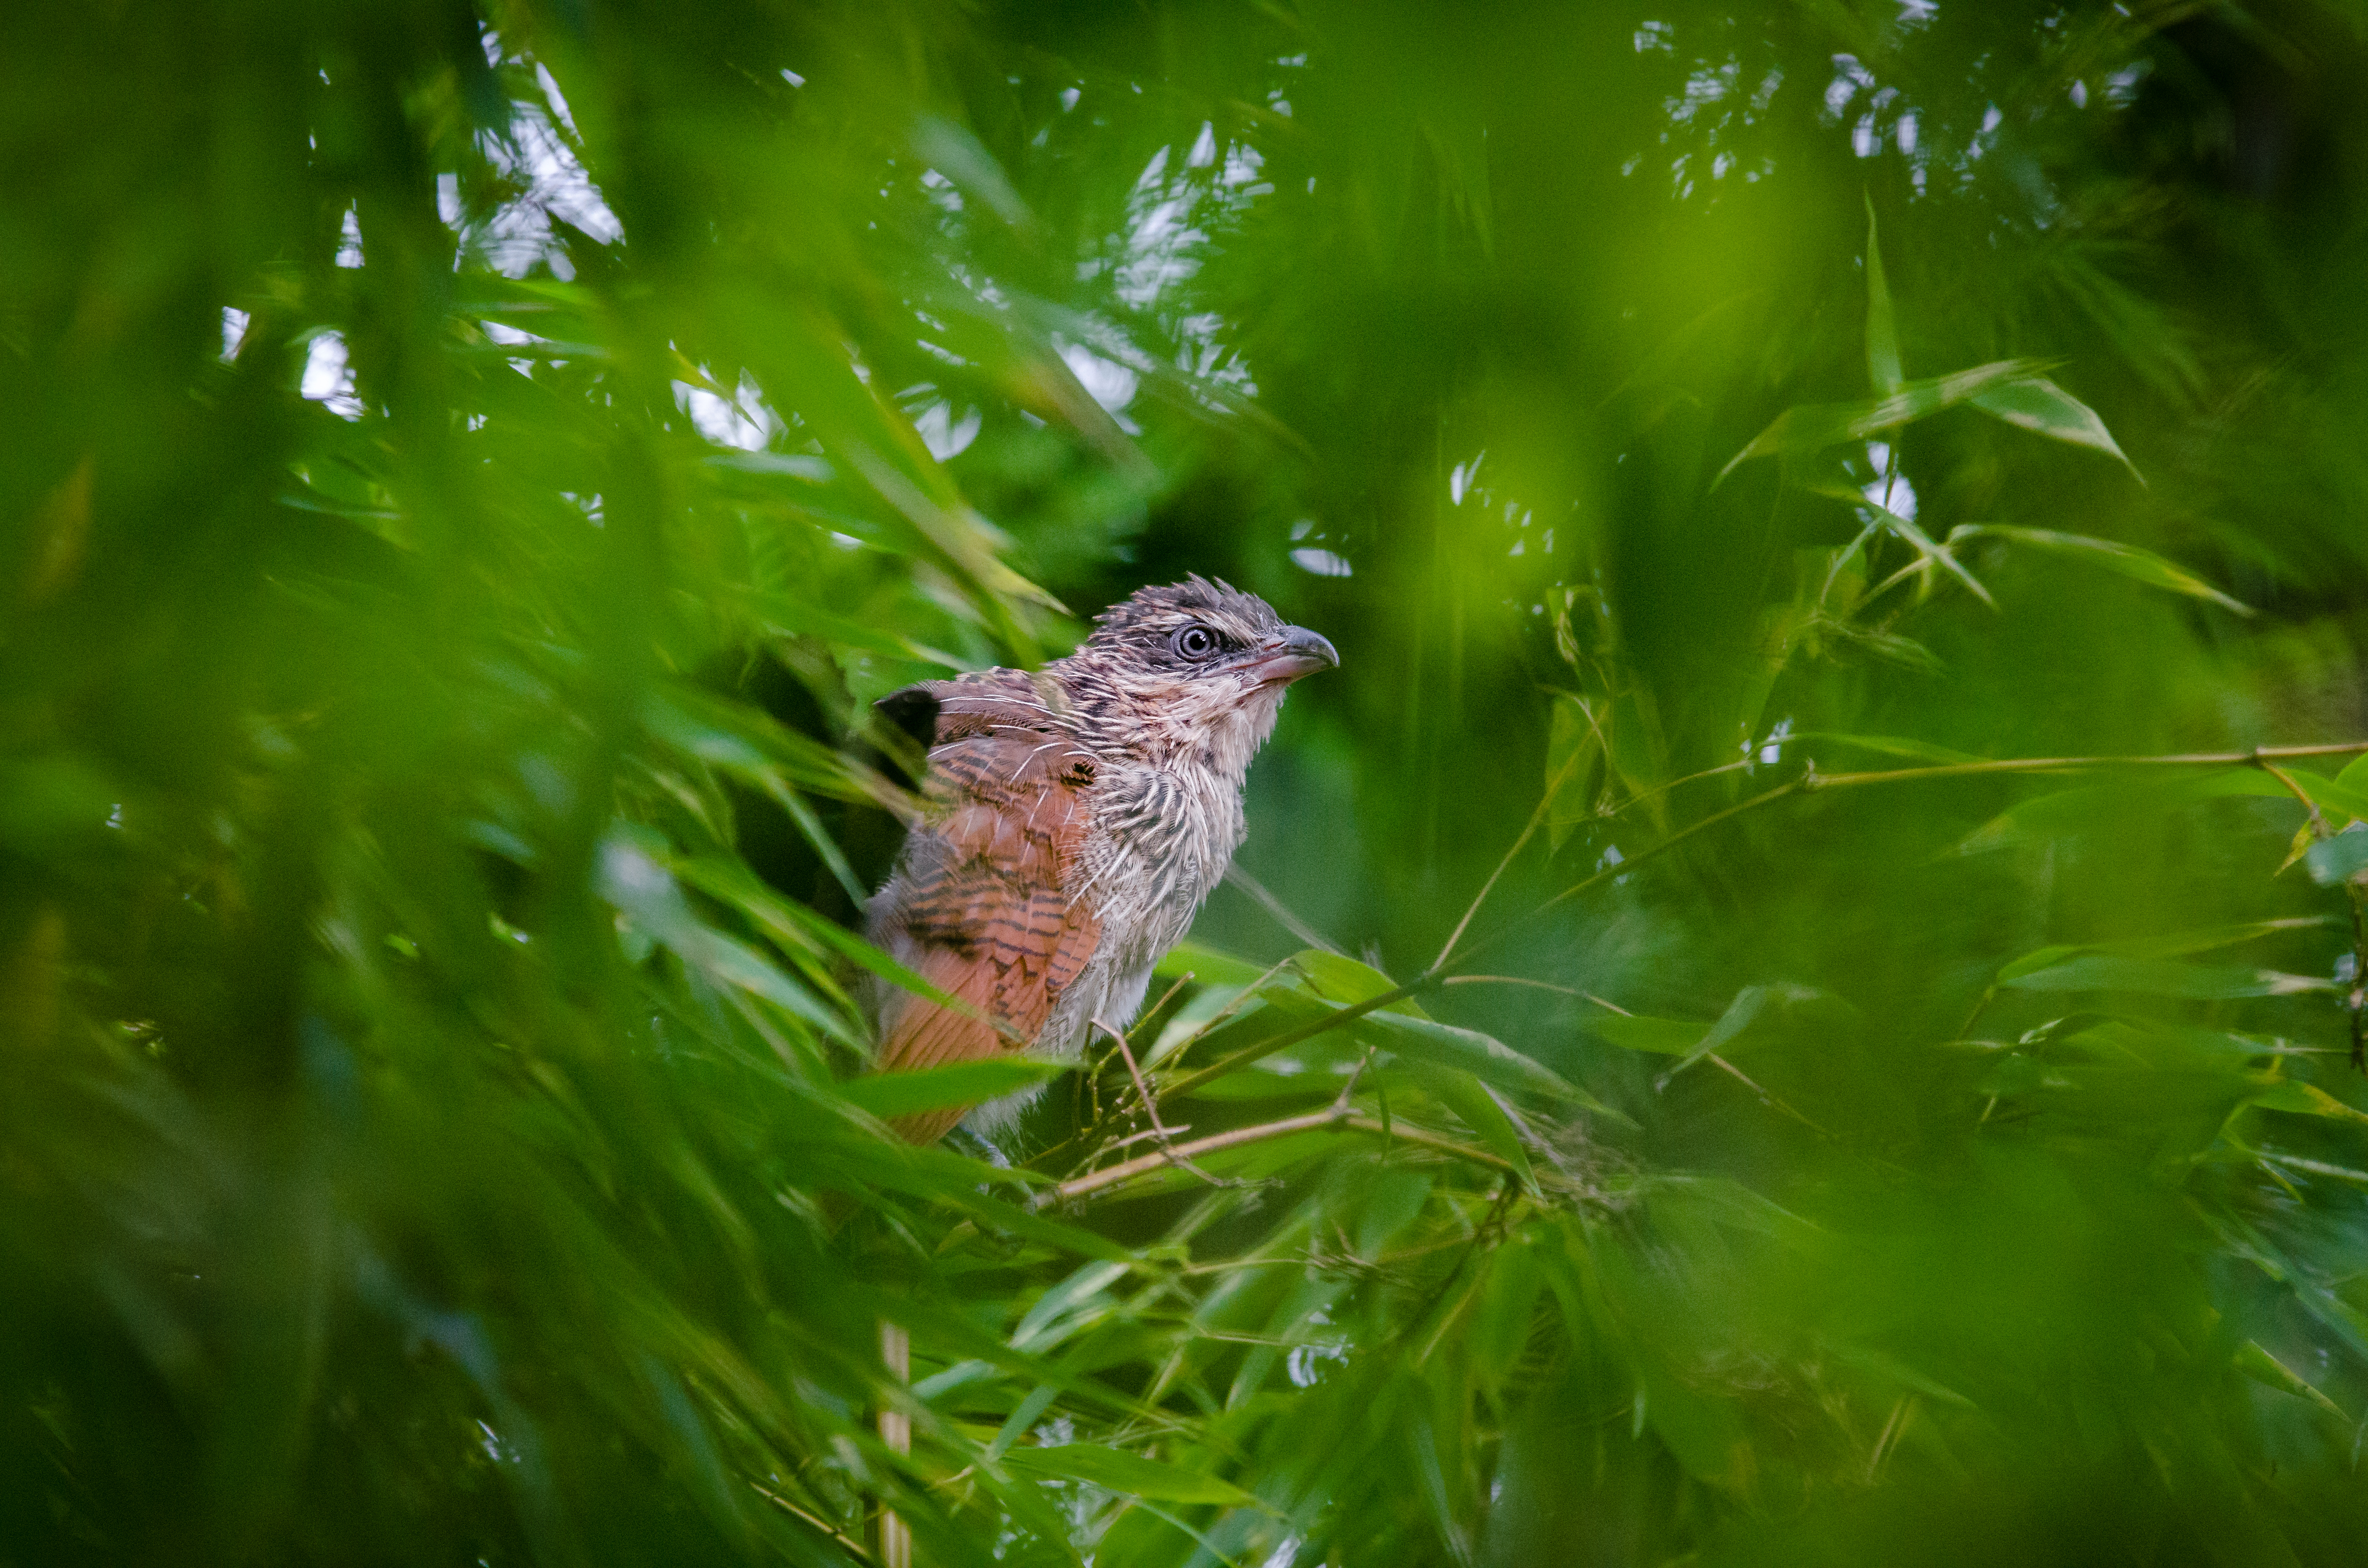
green, bird, beak, wildlife, adaptation, grass, plant, organism, perching bird, moss, non vascular land plant